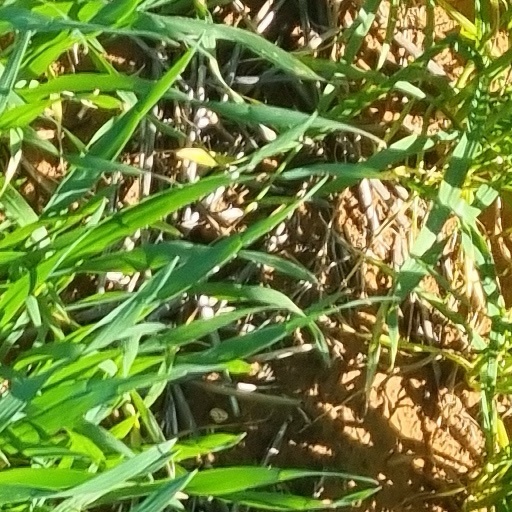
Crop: wheat